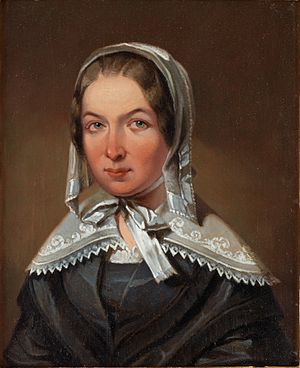
Fredrika Bremer
Fredrika Bremer var en svensk forfatterinde.